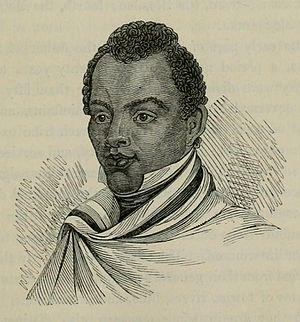
Rainilaiarivony, né le 30 janvier 1828 et mort le 17 juillet 1896 en Algérie, est un Premier ministre et co-roi de Madagascar. Chef du gouvernement royal durant 31 ans, il fut également co-roi de Madagascar en tant qu'époux des reines successives : Rasoherina, Ranavalona II et Ranavalona III. Il n'a donné aucune descendance à ses épouses. Il avait une réelle influence sur toutes ses épouses successives ; en réalité ces reines ne gouvernaient plus et laissaient Rainilaiarivony diriger le royaume.